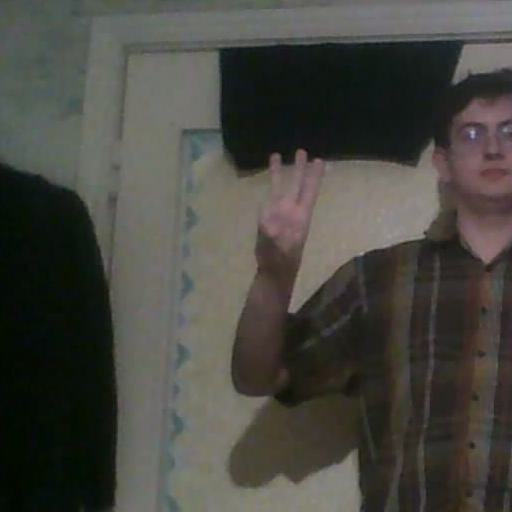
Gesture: three